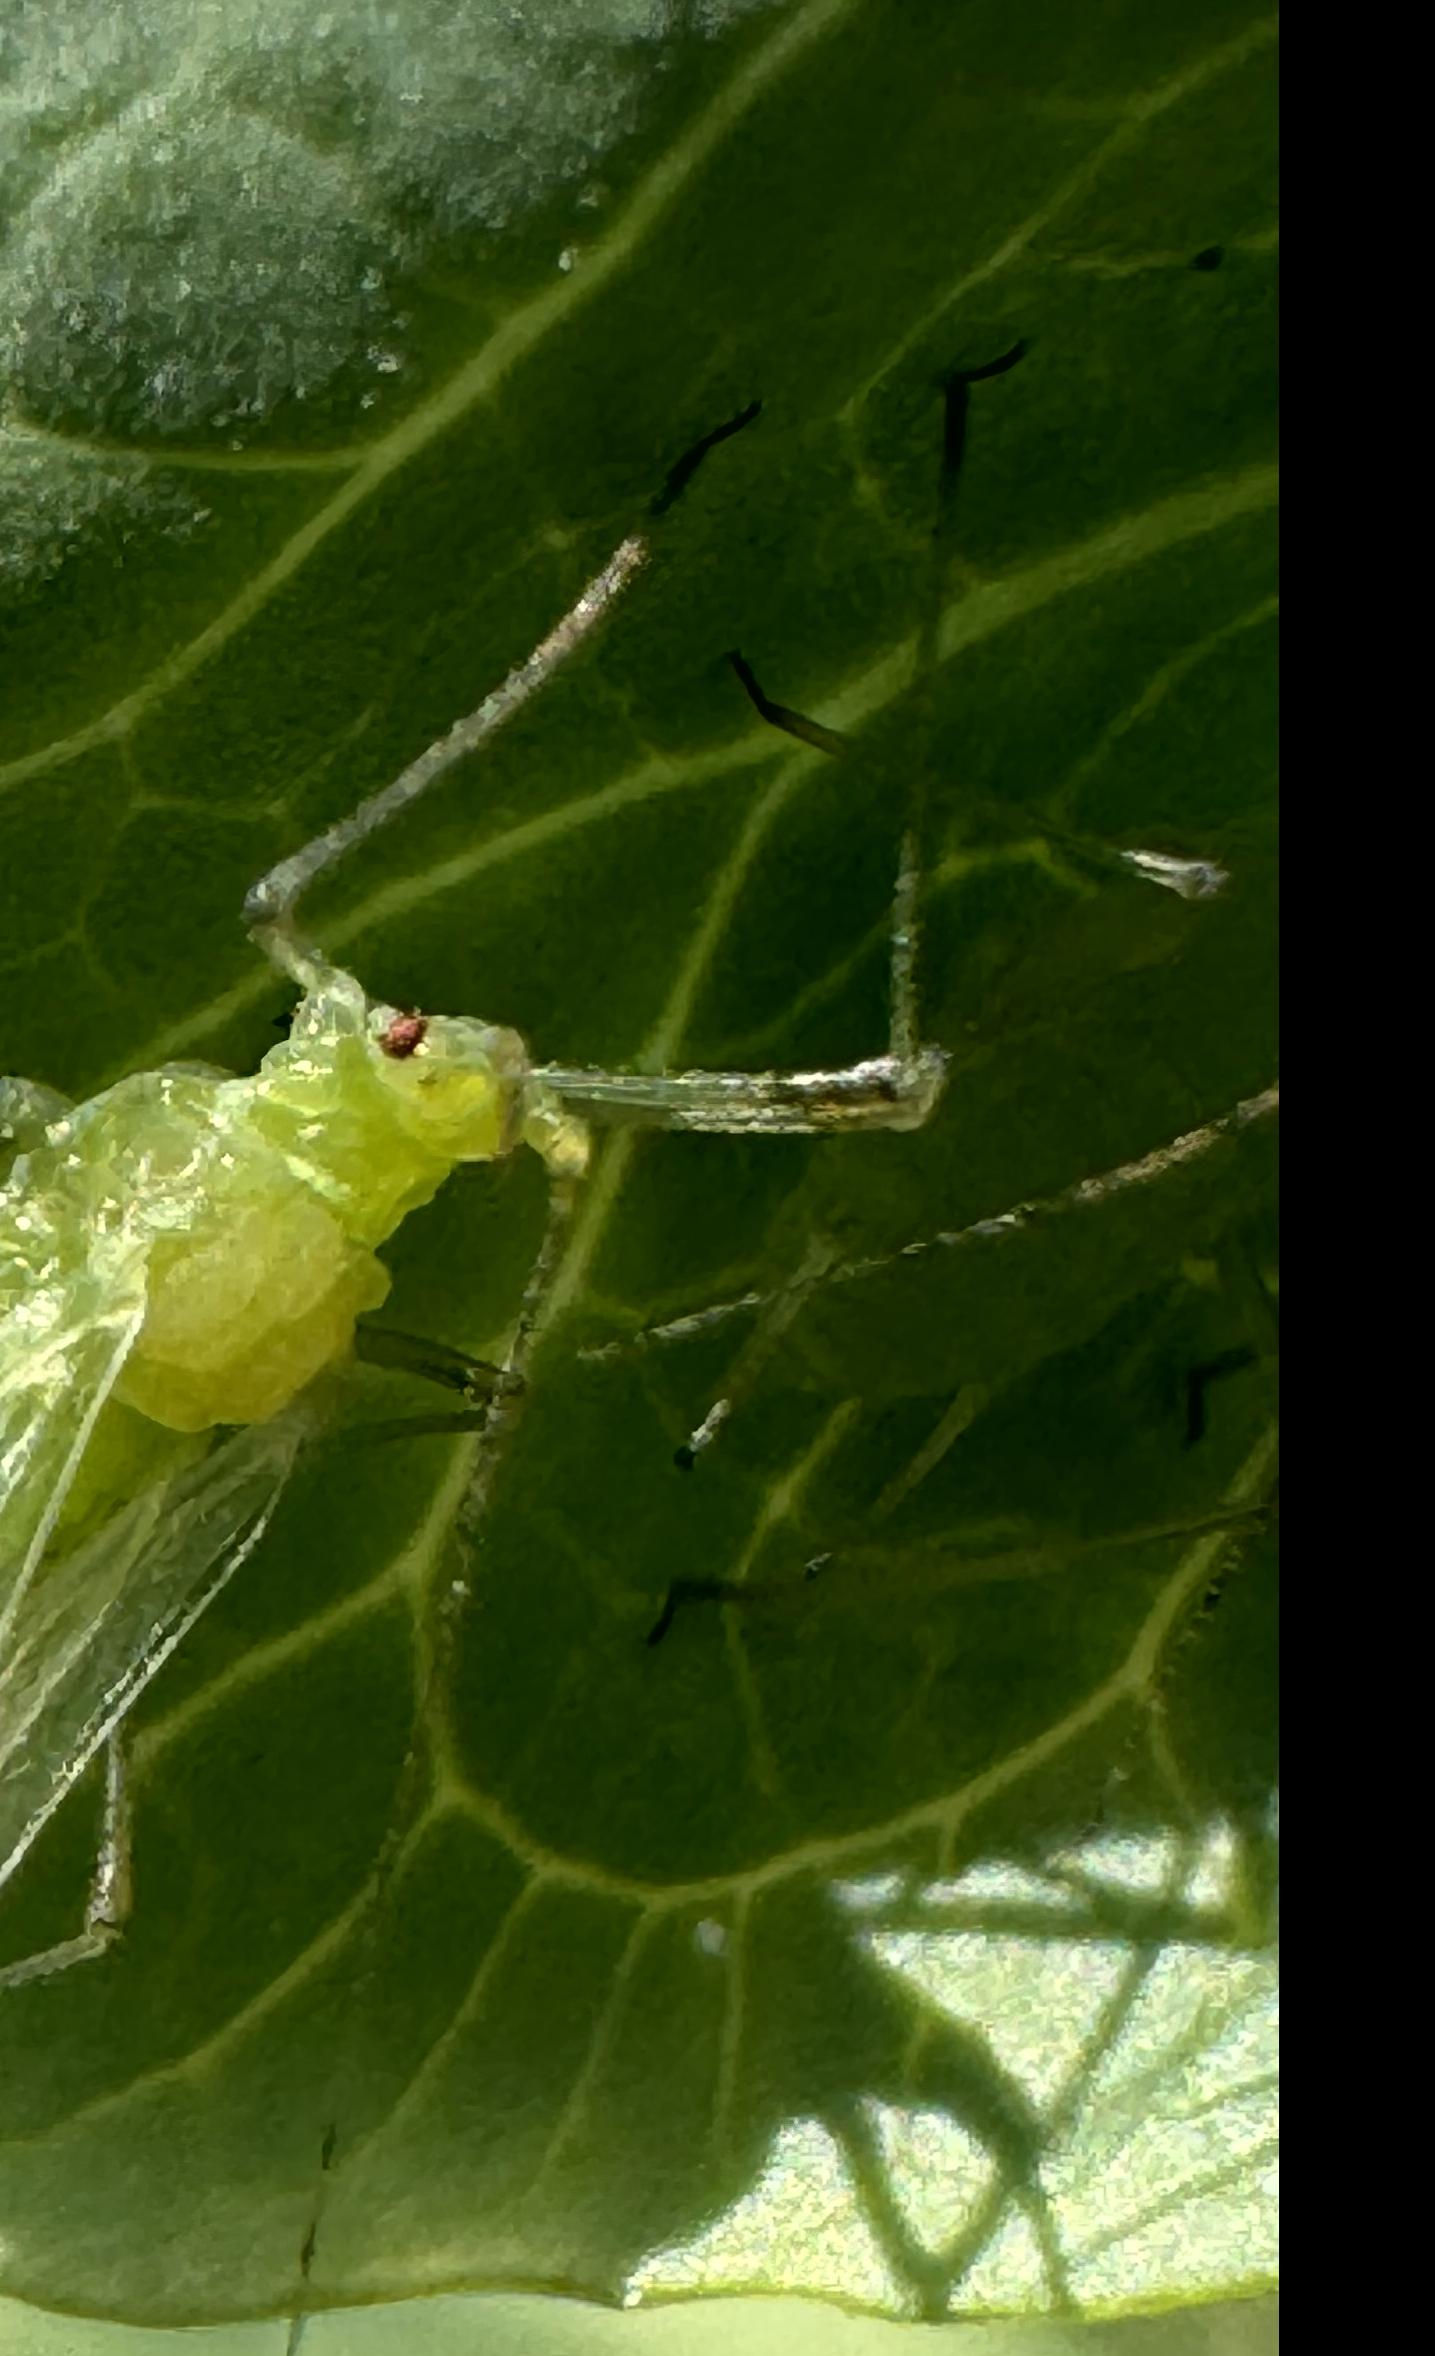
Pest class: pea_aphid